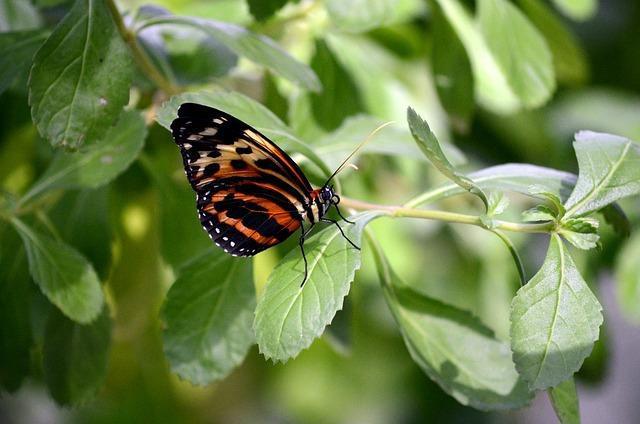
butterfly